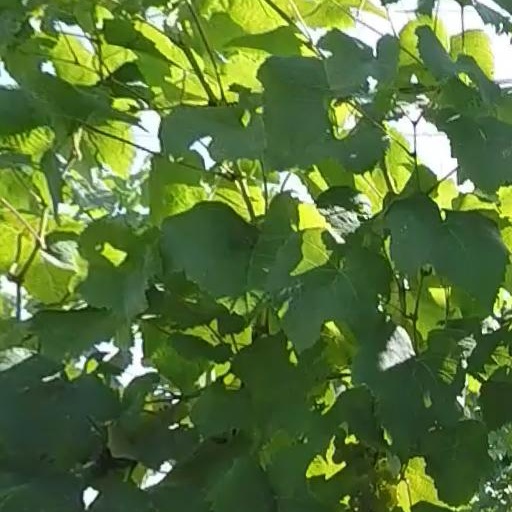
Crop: grape